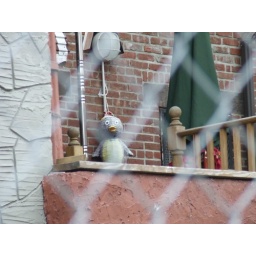
Odd bird in cross hairs